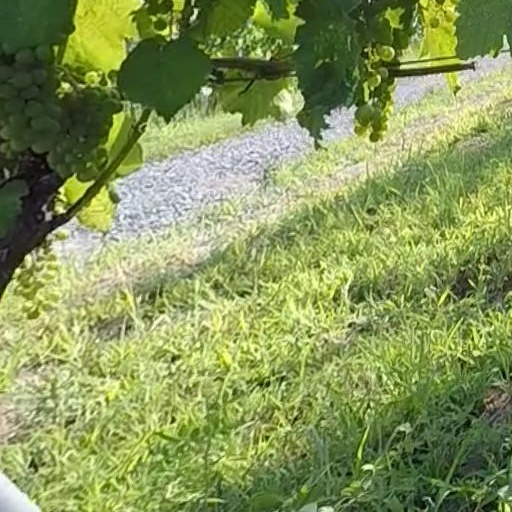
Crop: grape